List of birds of Uganda

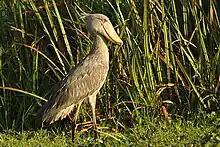
Shoebill at Murchison Falls NP, Uganda

Storks are large, long-legged, long-necked, wading birds with long, stout bills. Storks are mute, but bill-clattering is an important mode of communication at the nest. Their nests can be large and may be reused for many years. Many species are migratory.